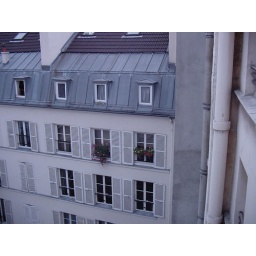
This is the view out the bathroom window in out hotel room.